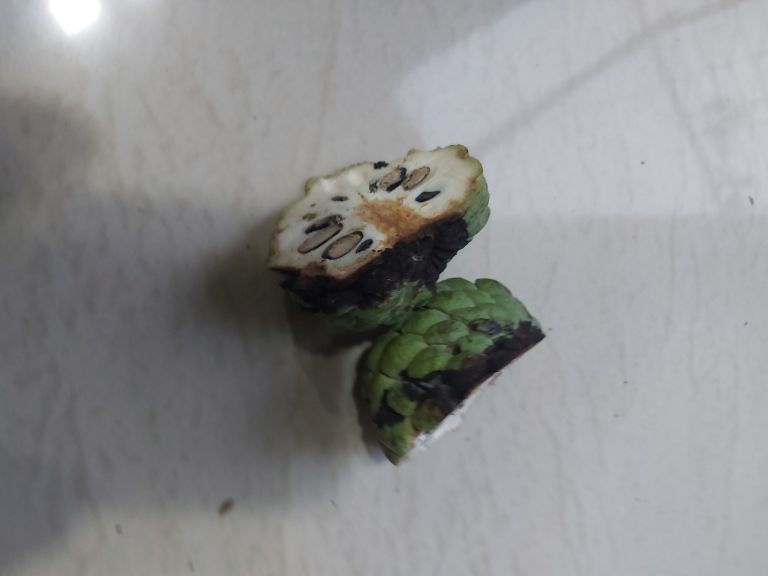
Disease label: Diplodia Rot